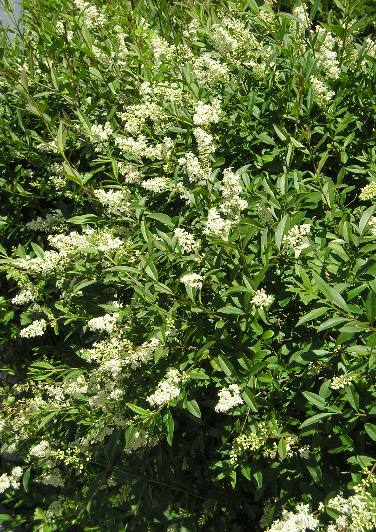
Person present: No